Mayanja River

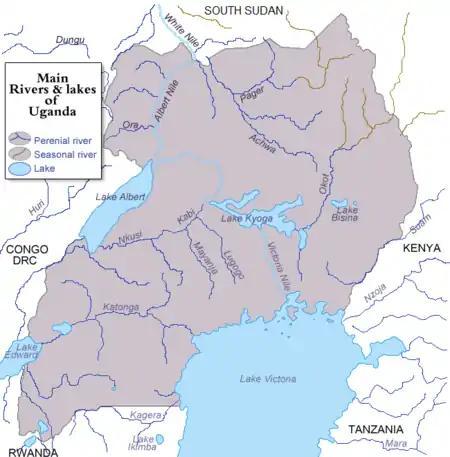
Rivers and lakes of Uganda

River Mayanja is a river in Uganda, East Africa.